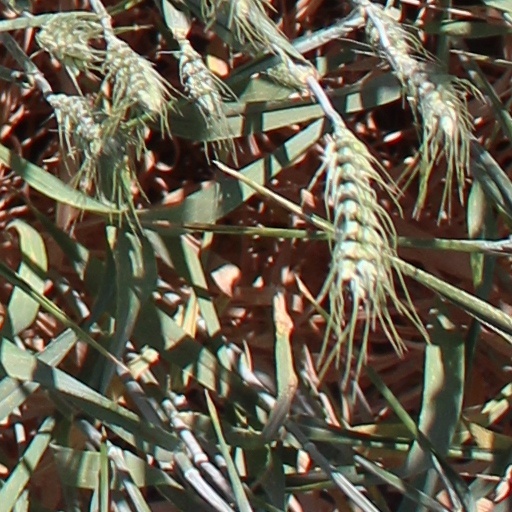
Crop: wheat